Koggala Airport

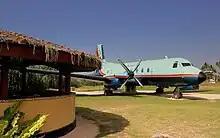
Koggala Air Force Base

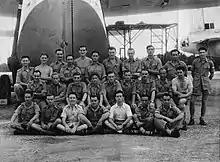
Koggala squadron mechanics 1944

Prior to the Second World War, the lake at Koggala was used for seaplanes. After the Japanese occupation of the Malay Peninsula in 1942, the RAF needed a new seaplane base. In March 1942 RAF Koggala consisted of forty people, one PBY Catalina flying boat and no outlet to the sea from the lagoon. Within a month more than a hundred more personnel arrived (mostly from Singapore) and construction began on establishing the water runway and the requirements for a large flying boat base. (slip ways to take boats out of the water, cover etc.) and by the end of 1942 there were over 800 personnel at the base. It became the largest flying-boat base in the east. The RAF flew Consolidated PBY Catalinas and Short Sunderlands initially No. 205 Squadron RAF and No 413 Squadron RCAF and later on of No. 202 Squadron RAF, No. 204 Squadron RAF and No. 230 Squadron RAF. A Catalina of 413 Squadron operating from Koggala located the fleet of Admiral Chuichi Nagumo on 4 April 1942 off the coast of Ceylon. Two Sunderlands from Koggala rescued a group of wounded Chindits from Burma in June 1944.